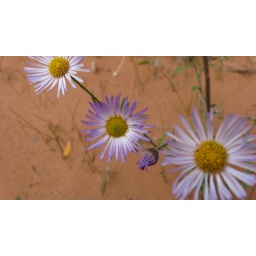
Close up shot of some lonely flowers in some red sand.